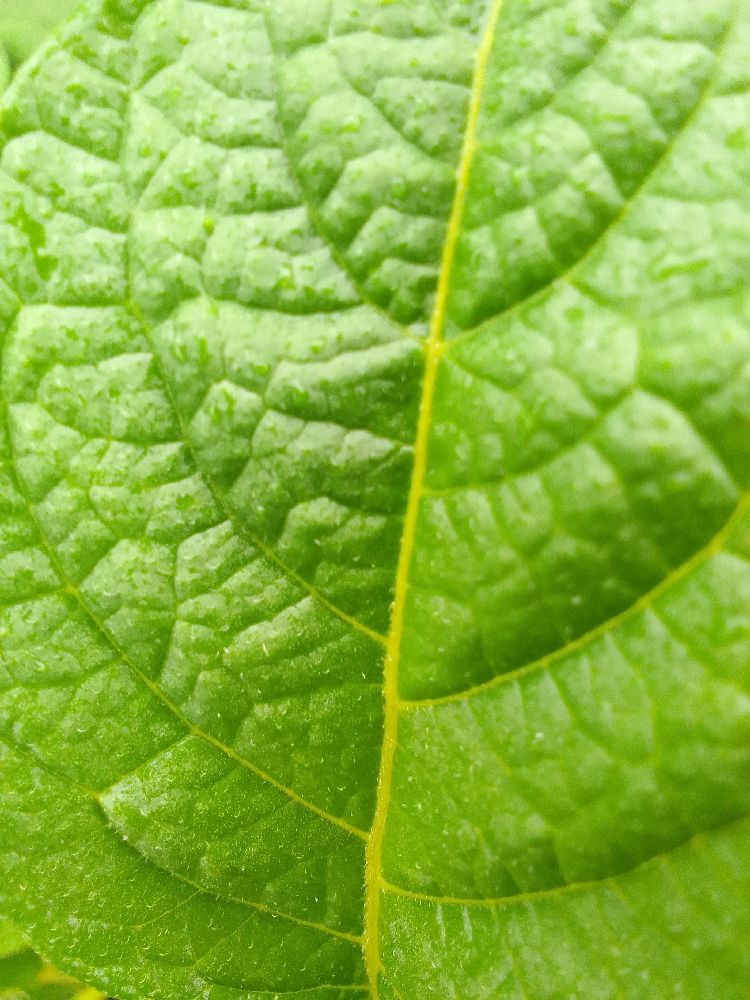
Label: Healthy